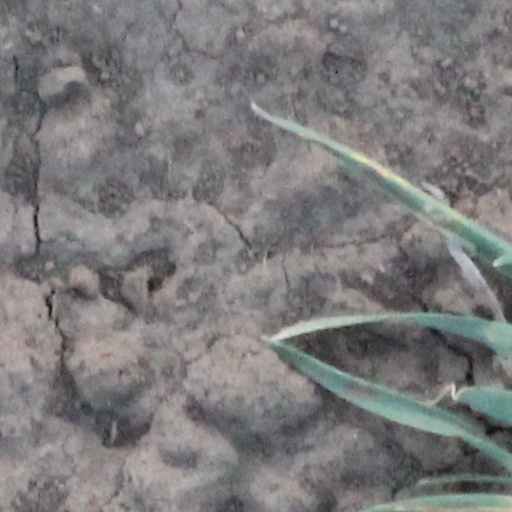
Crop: wheat